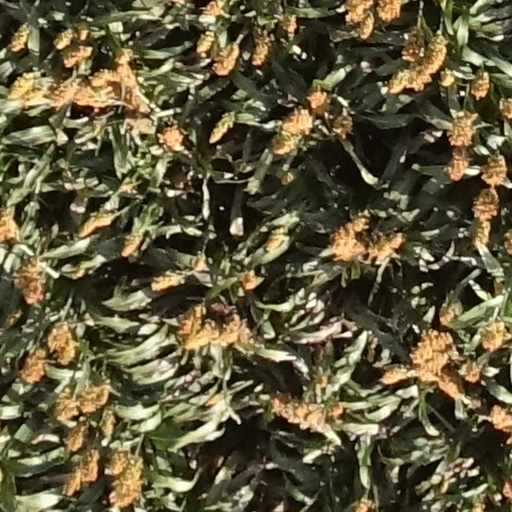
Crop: sorghum